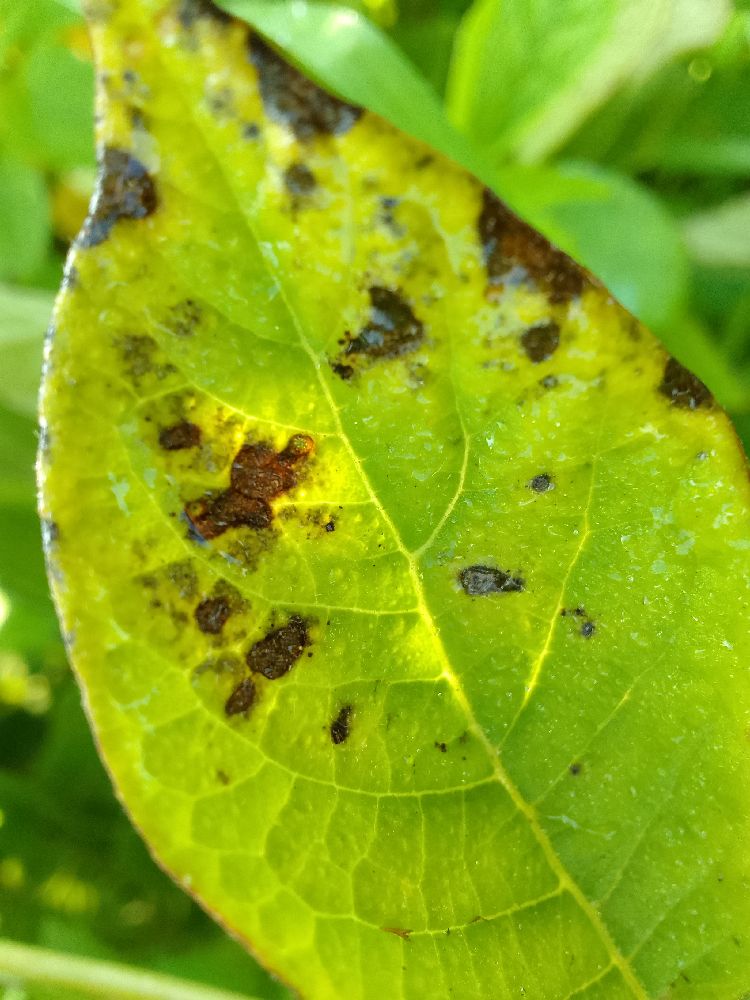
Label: Early blight